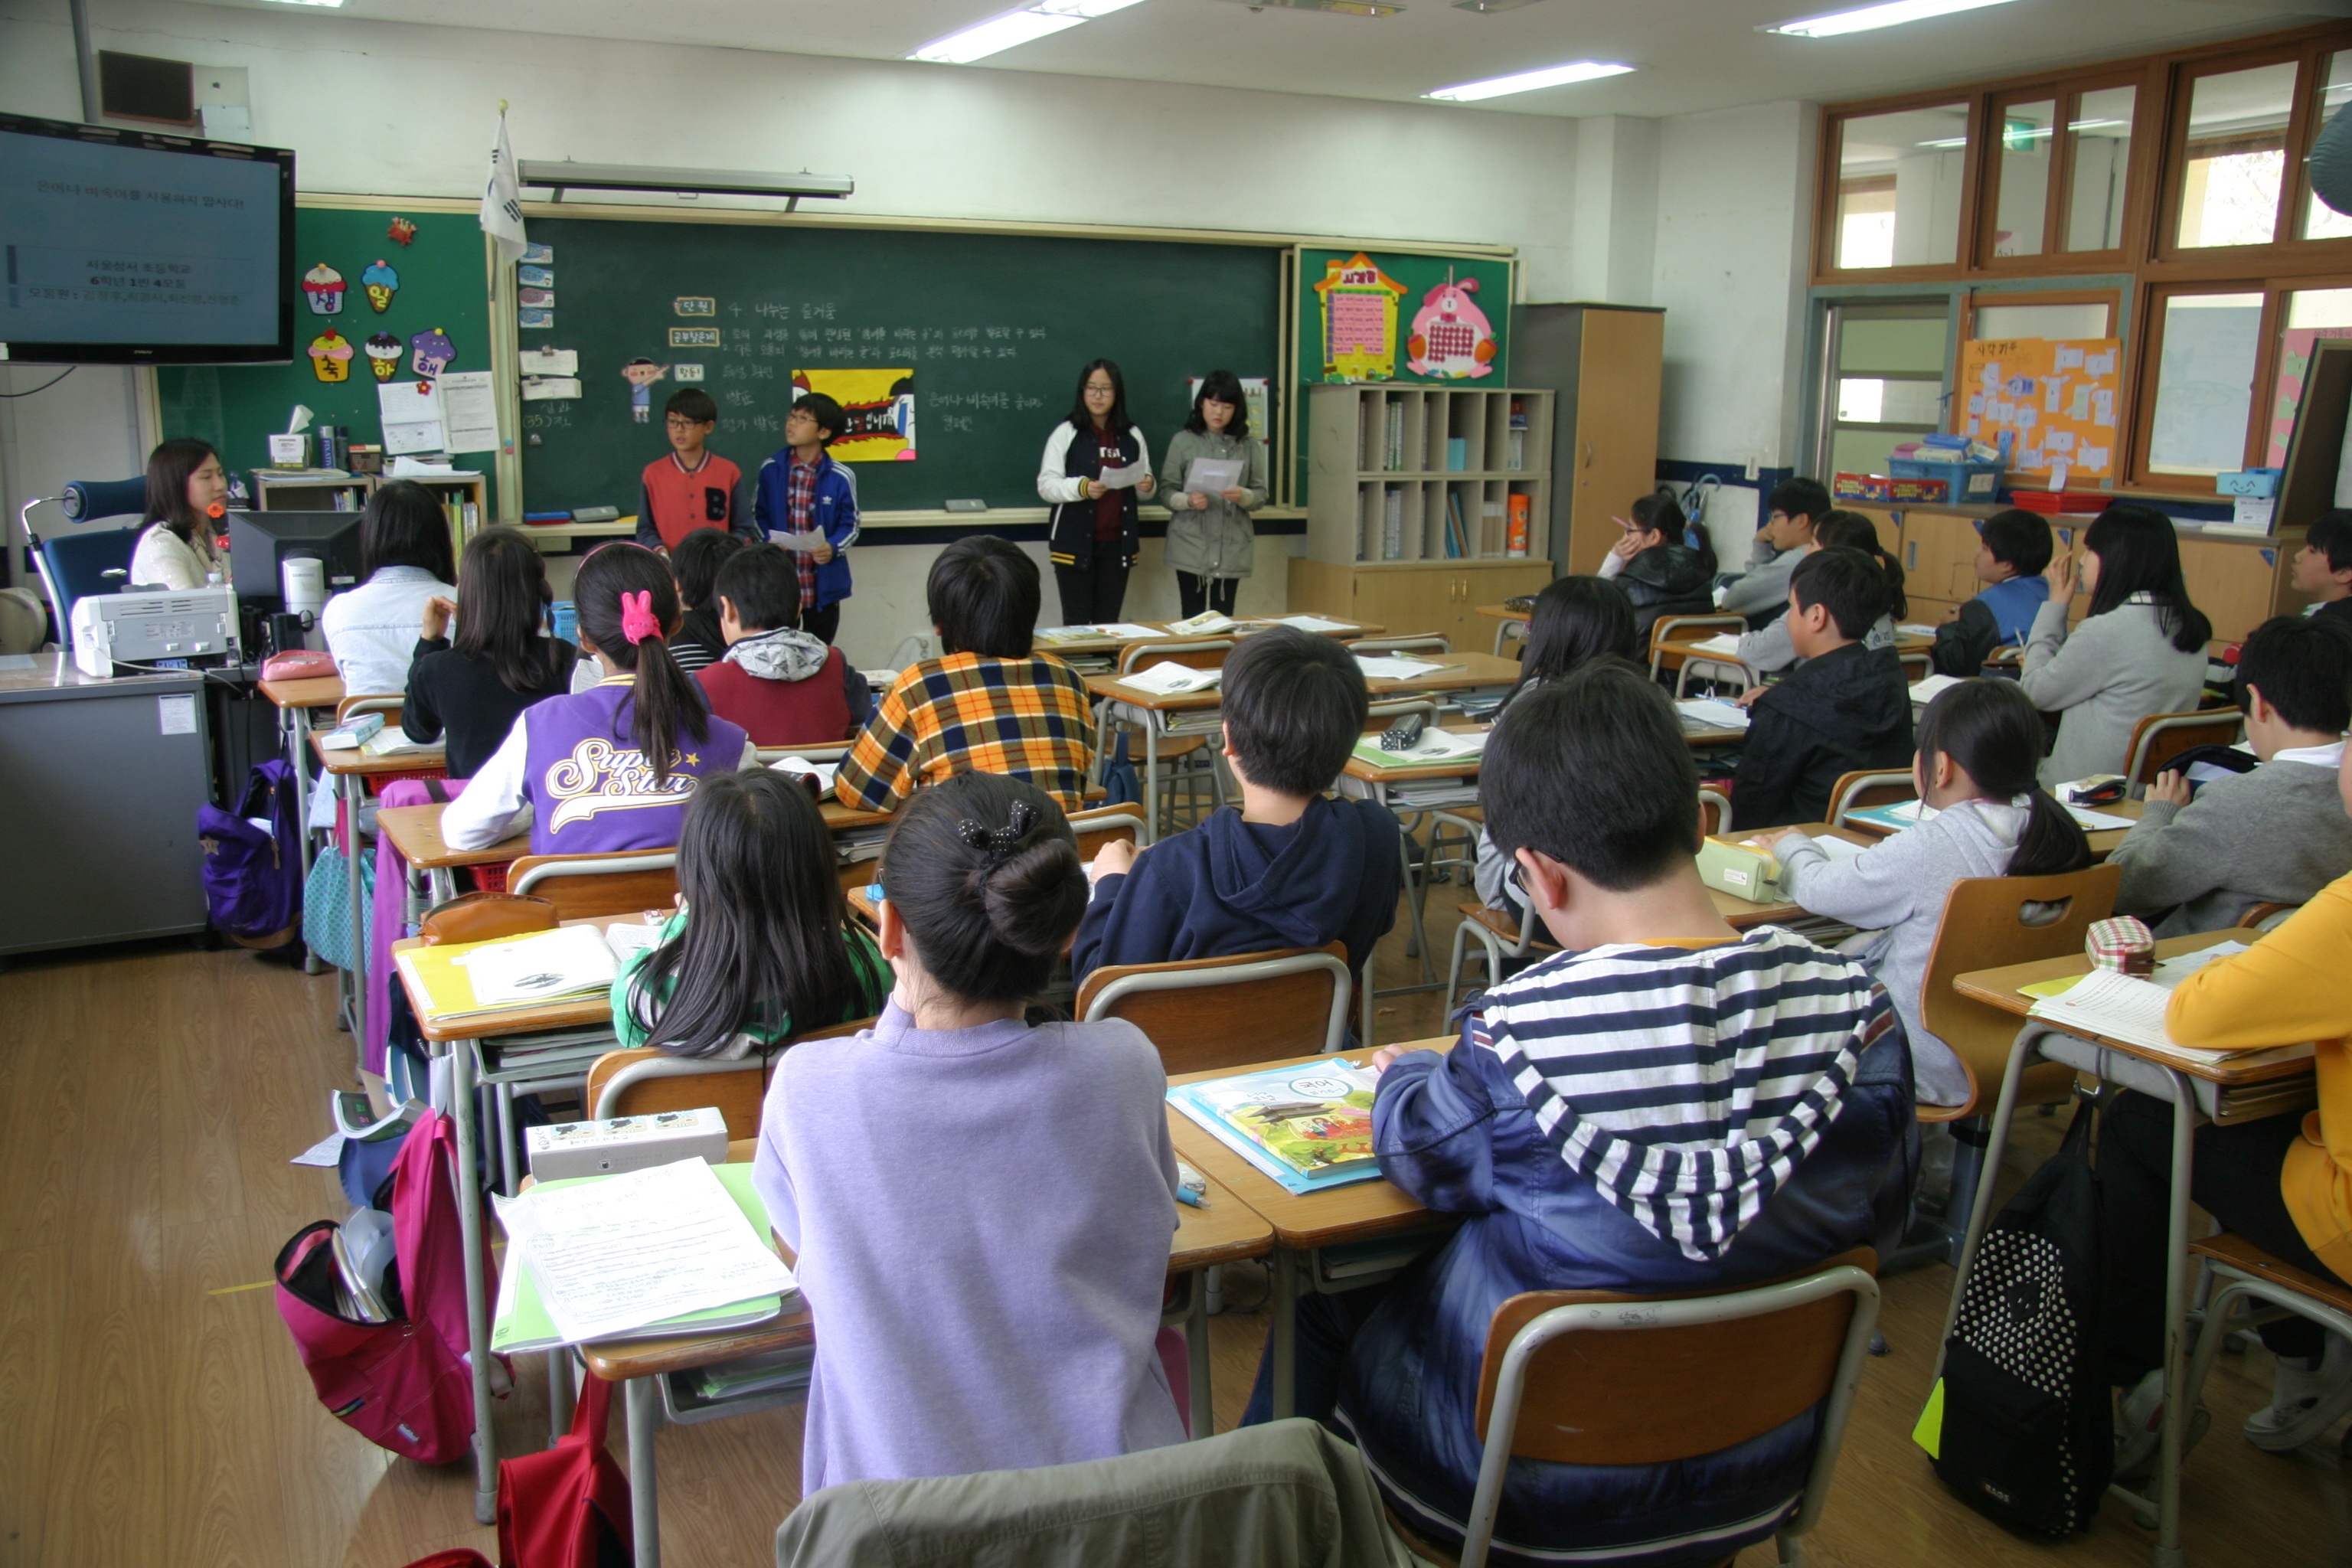
room, education, classroom, children, library, students, school, learning, class, indonesia, teacher, bali, school class, pupils